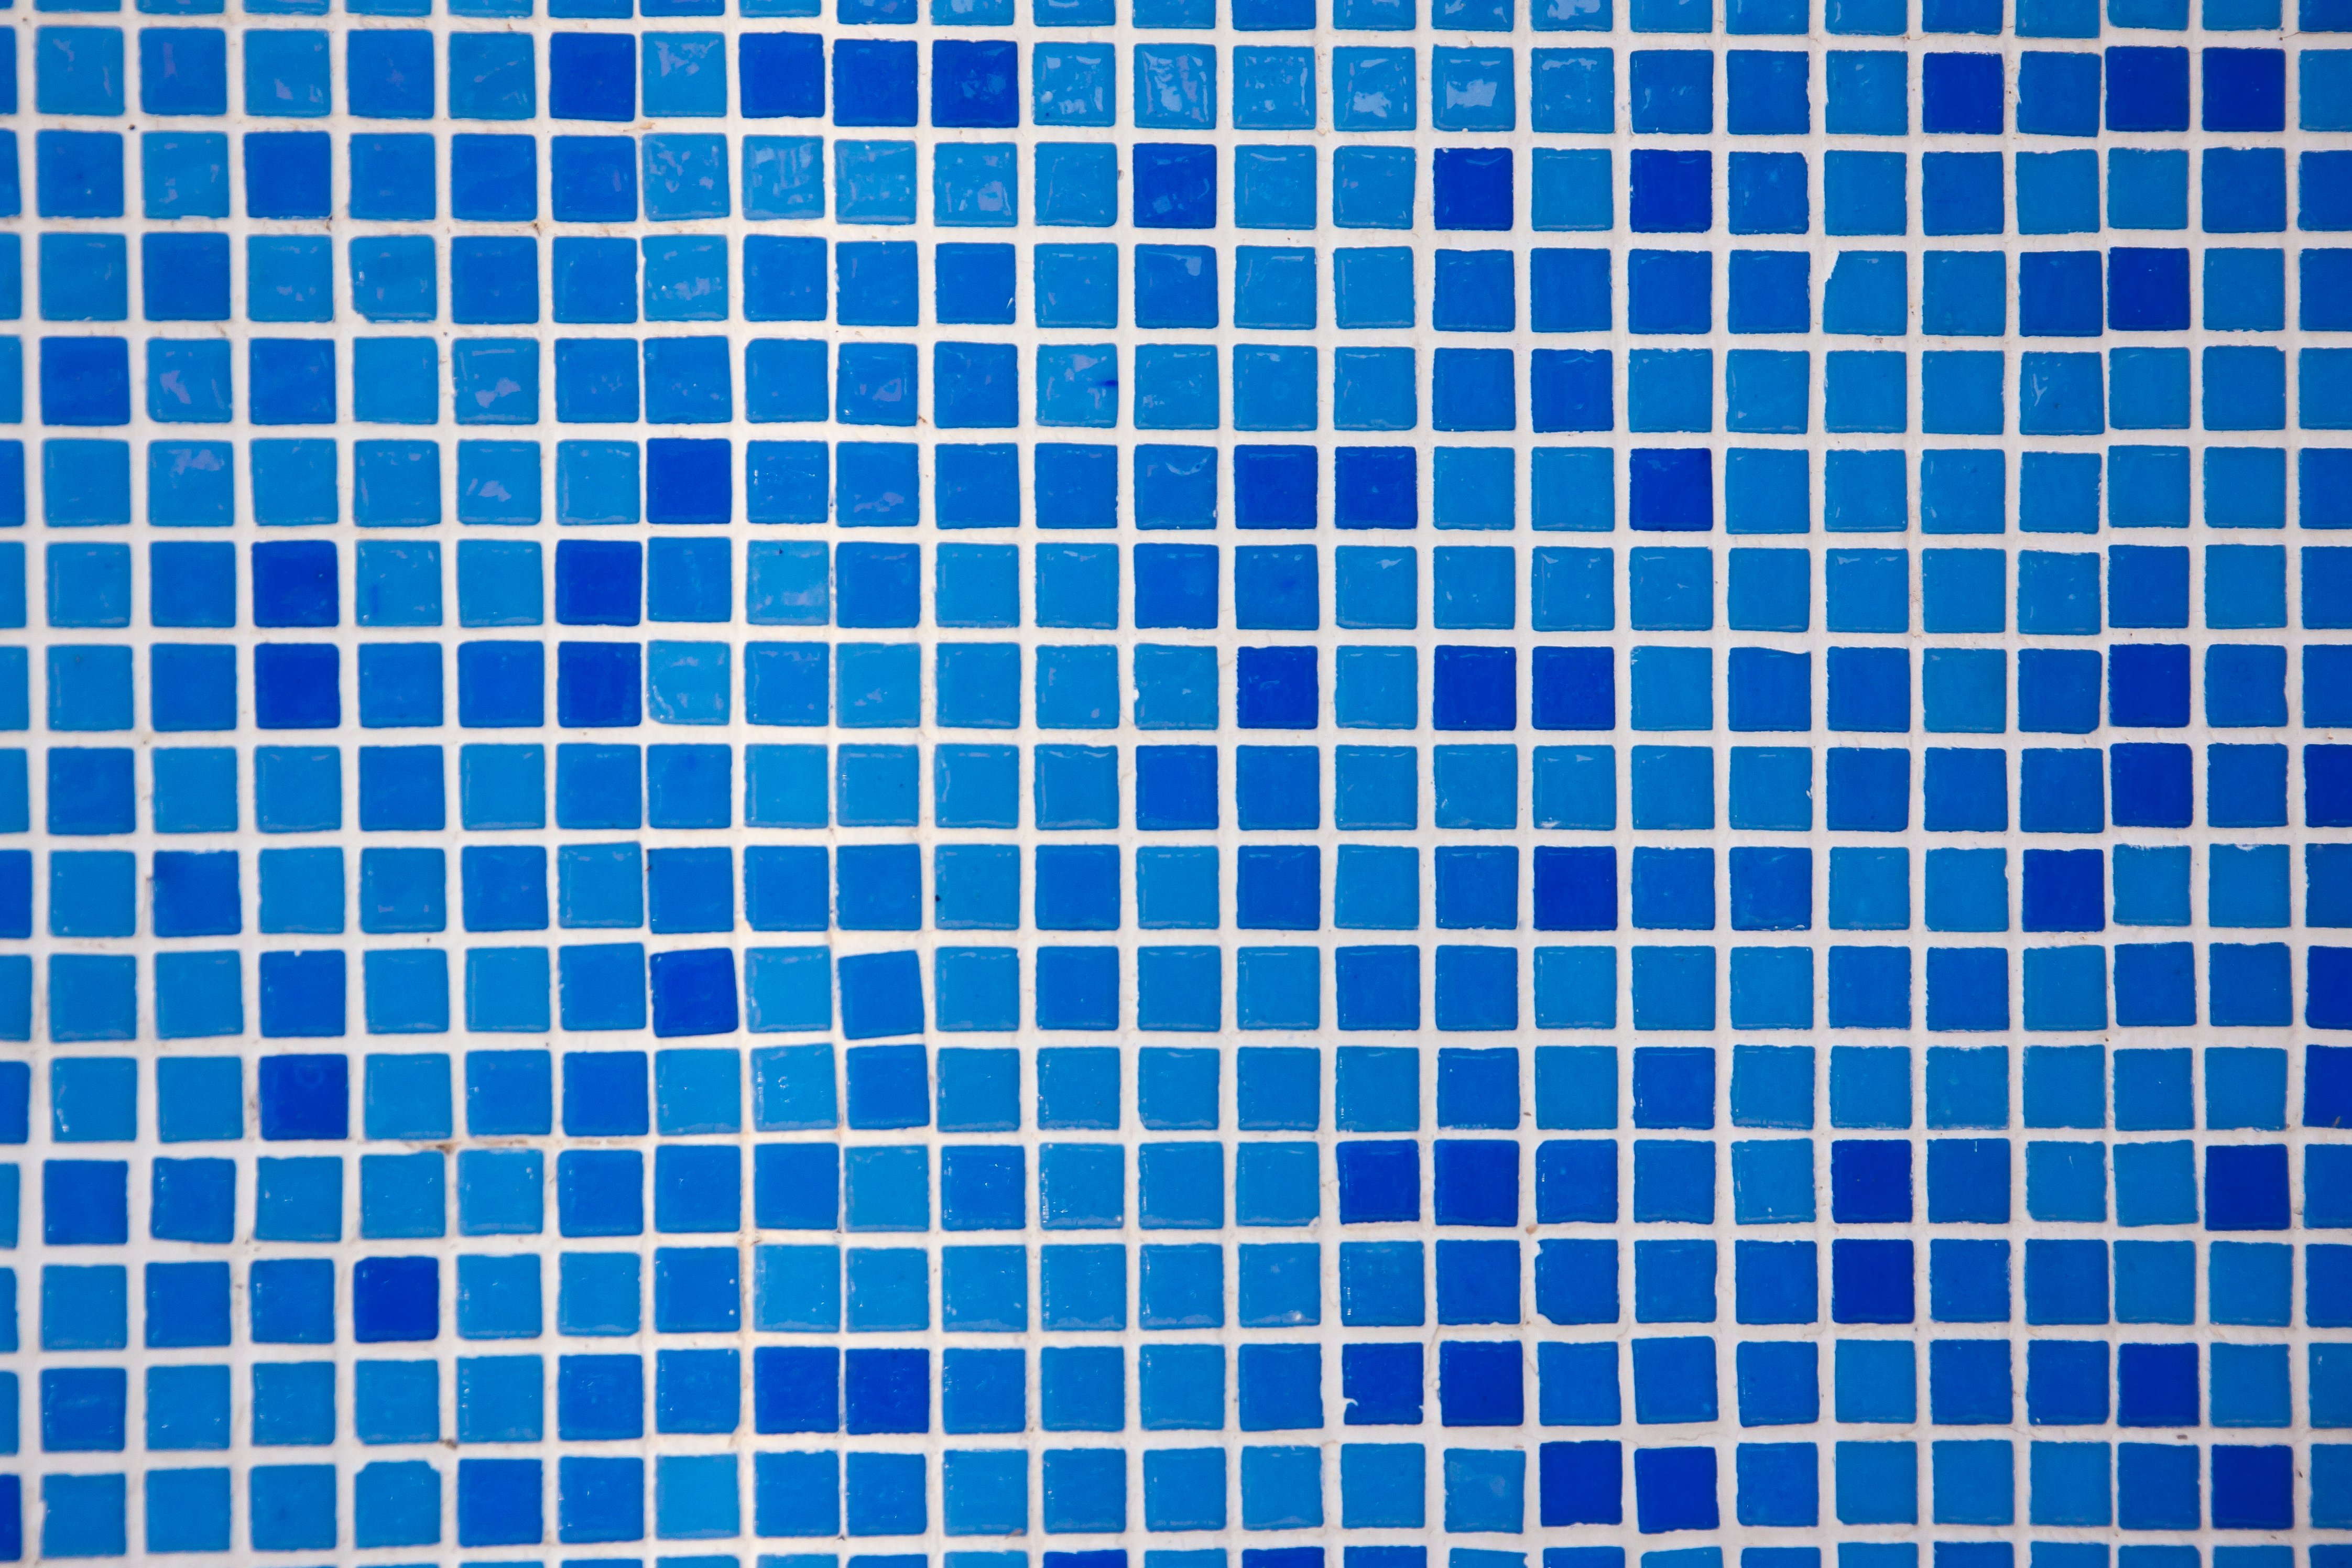
abstract, texture, floor, wall, pattern, line, color, tile, blue, colorful, decor, circle, bathroom, art, background, aqua, design, net, squares, mosaic, wallpaper, grid, shape, backdrop, cubes, flooring, tiled